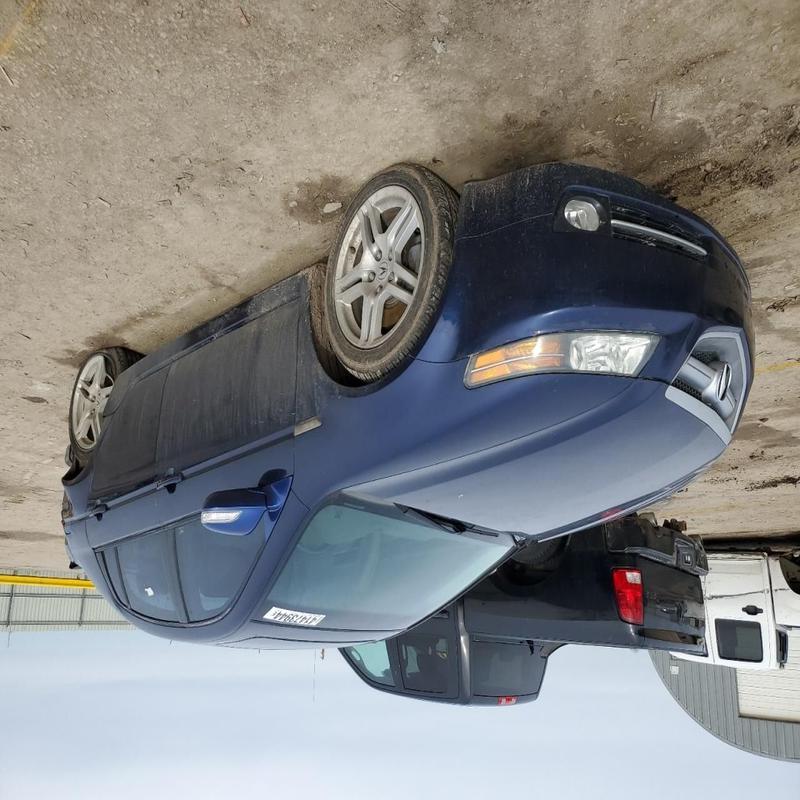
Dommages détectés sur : aile arrière gauche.
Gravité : mineur